Vilhelm Thomsen

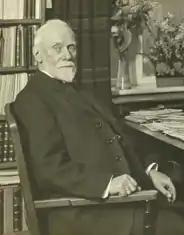

Vilhelm Ludwig Peter Thomsen (25 January 1842 – 12 May 1927) was a Danish linguist and Turkologist. He successfully deciphered the Turkic Orkhon inscriptions which were discovered during the expedition of Nikolai Yadrintsev in 1889.